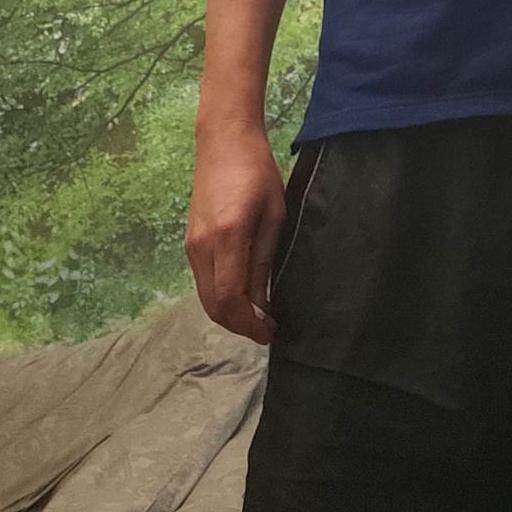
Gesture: no_gesture